History of the Democratic Party (United States)

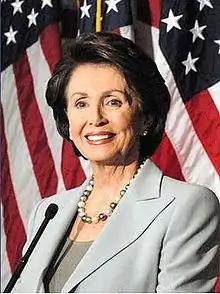
Nancy Pelosi of California was the first woman to serve as Speaker of the House of Representatives

For nearly a century after Reconstruction, the white South identified with the Democratic Party. The Democrats' lock on power was so strong the region was called the Solid South, although the Republicans controlled parts of the Appalachian Mountains and they competed for statewide office in the border states. Before 1948, Southern Democrats believed that their party, with its respect for states' rights and appreciation of traditional southern values, was the defender of the Southern way of life. Southern Democrats warned against aggressive designs on the part of Northern liberals and Republicans and civil rights activists whom they denounced as "outside agitators".